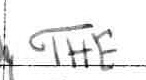
Label: the